University of Lethbridge

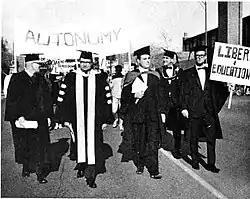
March in support of the university being located in west Lethbridge

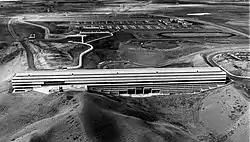

Established by a provincial Order in Council as Alberta's third university during a period of rapid population growth in the province. The University of Lethbridge welcomed 650 students when it first opened its doors in 1967 on the Lethbridge Junior College campus. With the completion of University Hall in 1971, the university moved permanently to west Lethbridge with enrolment growing to over 1,200 students. The current location of the university was chosen only after an intense community debate with the provincial government which wanted the university to be located in east Lethbridge. After the university's first convocation on May 18, 1968, more than 500 students, faculty and community members held a protest march in support of having the university located in west Lethbridge. Soon after, the government decided west Lethbridge would be the university's permanent location.